Hartnett (car)

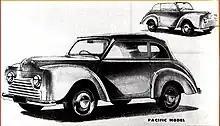
Hartnett Pacific as depicted in publicity material

On 16 March 1951 the company simultaneously revealed the first two production vehicles in Sydney and Melbourne.